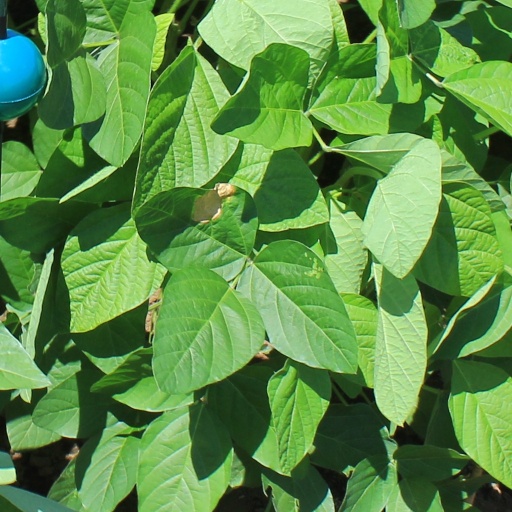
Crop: soybean